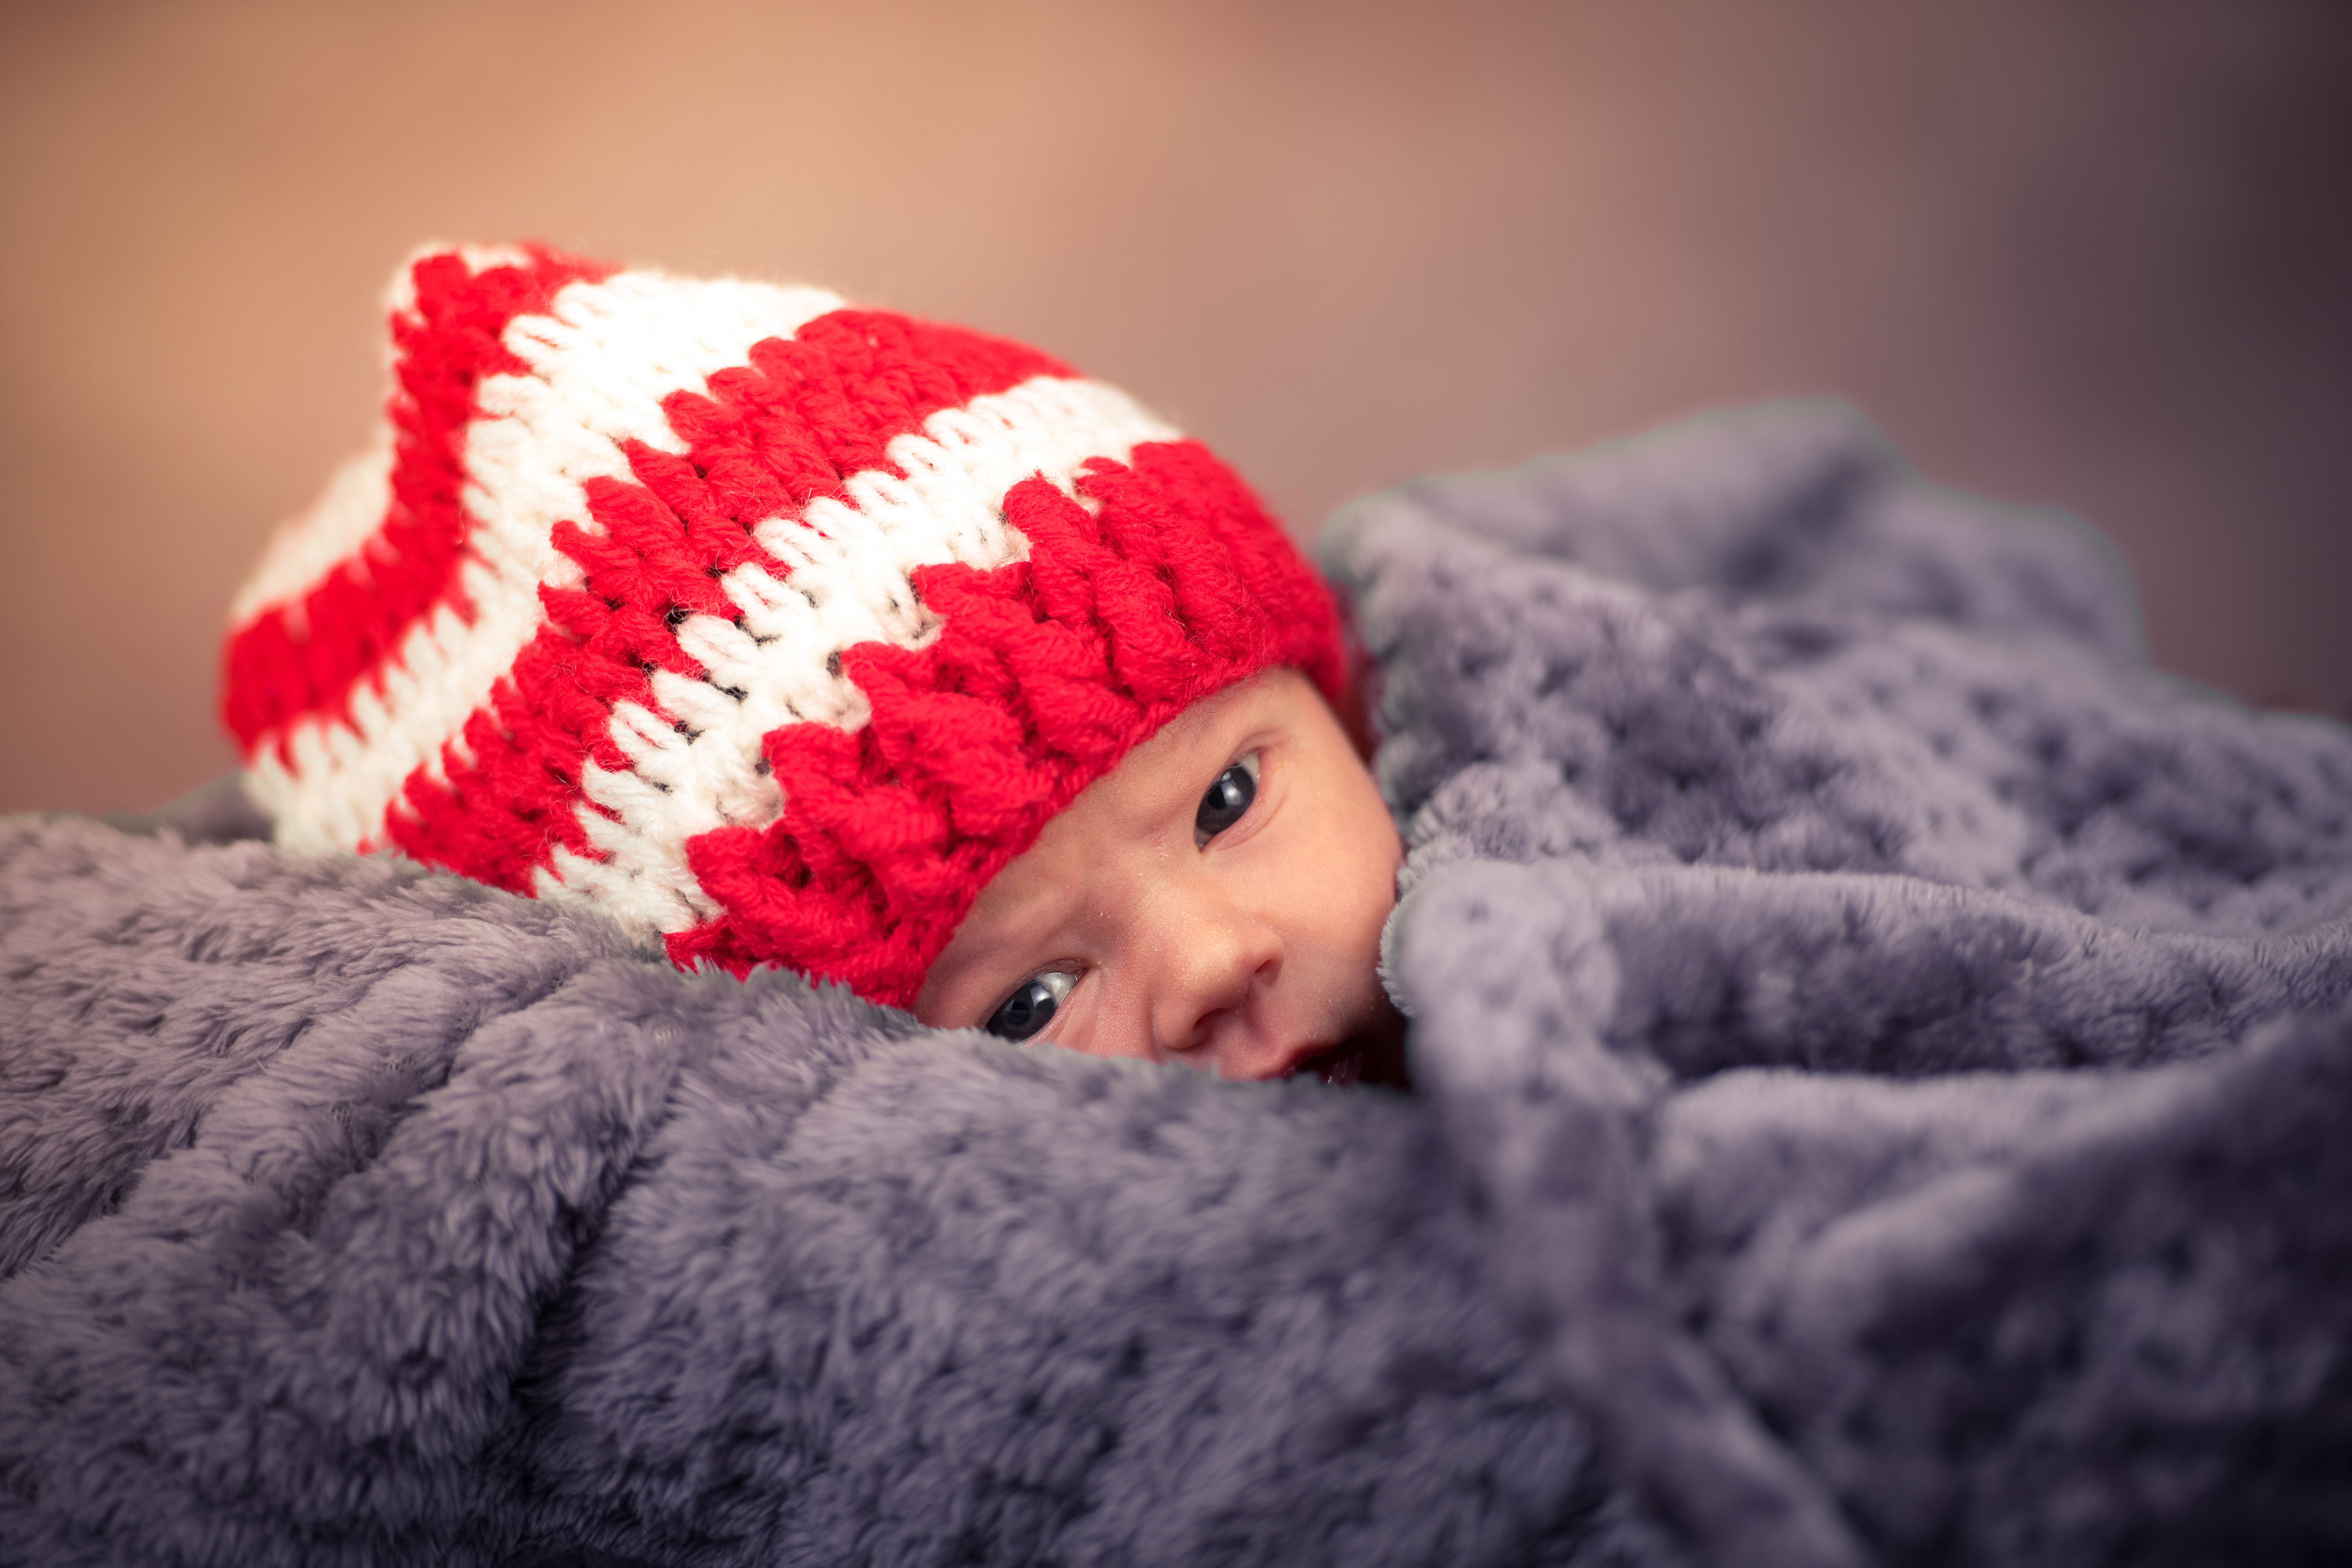
child, knit cap, red, baby, wool, skin, beanie, pink, crochet, knitting, headgear, lip, woolen, winter, toddler, photography, cap, smile, bonnet, christmas, ear, art